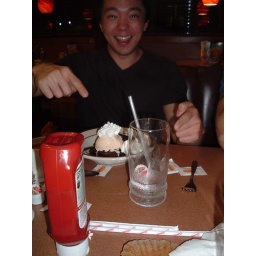
Meng happy about landing a creamer in the glass of water